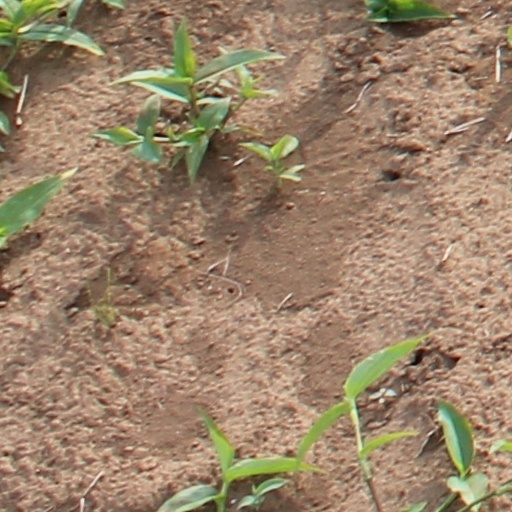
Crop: wheat